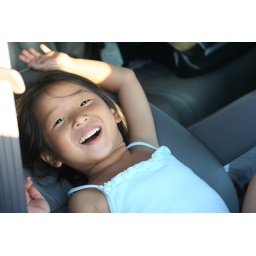
Sititing in the car with the window open and tunes blasting